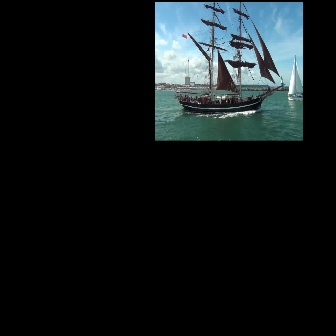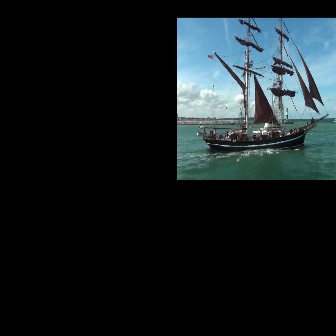
  Please identify the target specified by the bounding box [173,2,285,113] in the first image and locate it in the second image. Return the coordinates in [x_min,y_min,x_max,y_max] format.
Answer: [195,18,329,151]